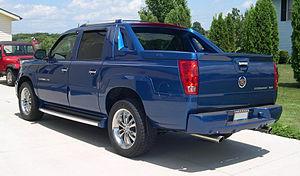
Le Cadillac Escalade EXT est un pick-up haut de gamme qui reprend le nom et adopte la face avant du SUV Escalade, alors qu'en fait, il s'agit d'une version très luxueuse du Chevrolet Avalanche. Il n'a pas vraiment de concurrents si ce n'est les versions haut de gamme des gros pick-up américains comme le Ram, le Série F et Silverado. Son principal adversaire vient de chez Lincoln, le Blackwood, puis du Mark LT.